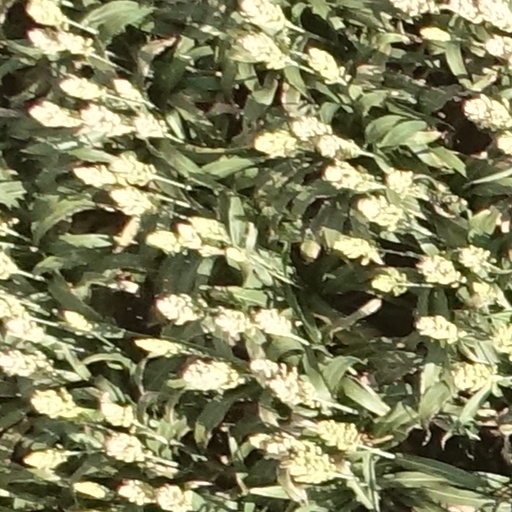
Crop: sorghum